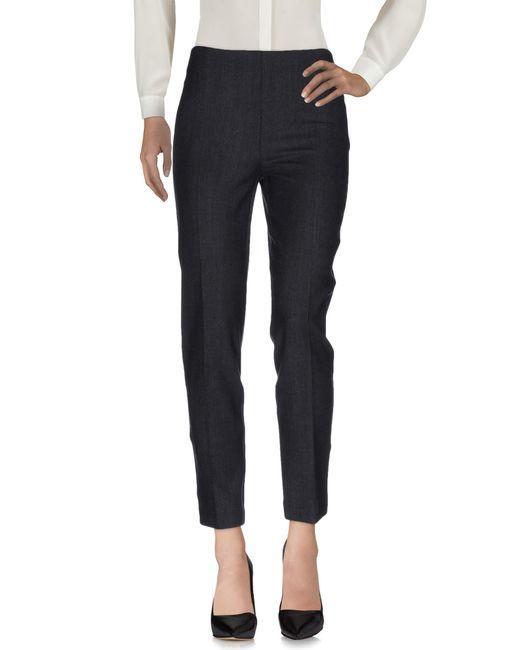
Schwarze Hose mit geradem Bein Hose Bürokleidung